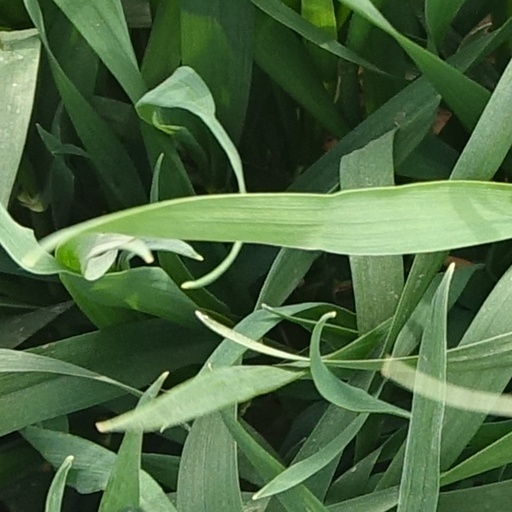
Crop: wheat